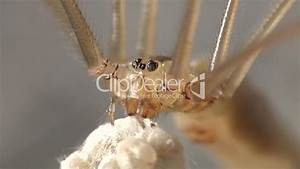
Label: spider